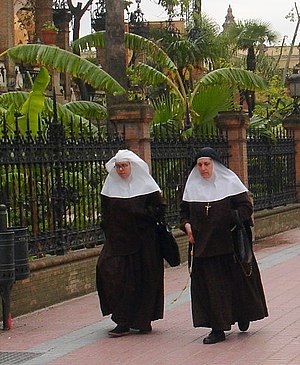
Noviciat
Ordensøstre i Sevilla. Novicen til venstre.
Noviciat er i kirkelig sammenhæng prøvetiden for en kommende nonne eller munk i et kloster. Prøvetiden finder sted inden aflæggelse af de første løfter og varer normalt et år og må ikke vare mindre end seks måneder. I den periode gennemgår novicen en uddannelse med henblik på at afklare, om vedkommende vil og kan indtræde i klosterlivet. Noviciatet afsluttes med aflæggelse af de første løfter.